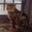
Label: cat